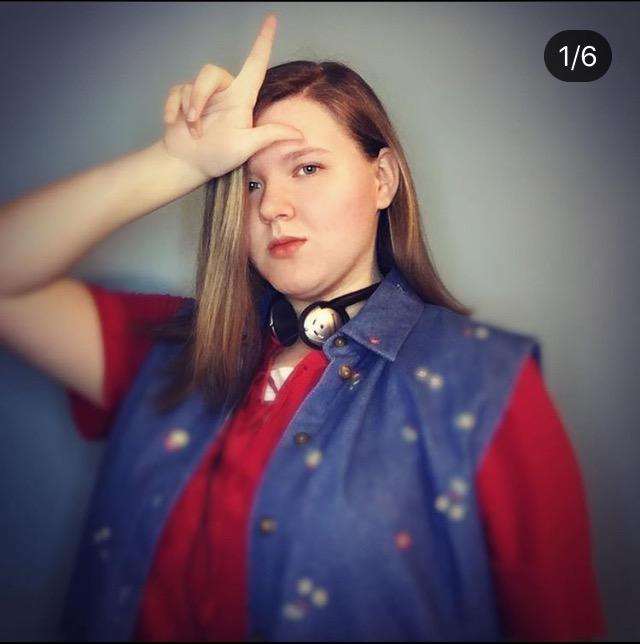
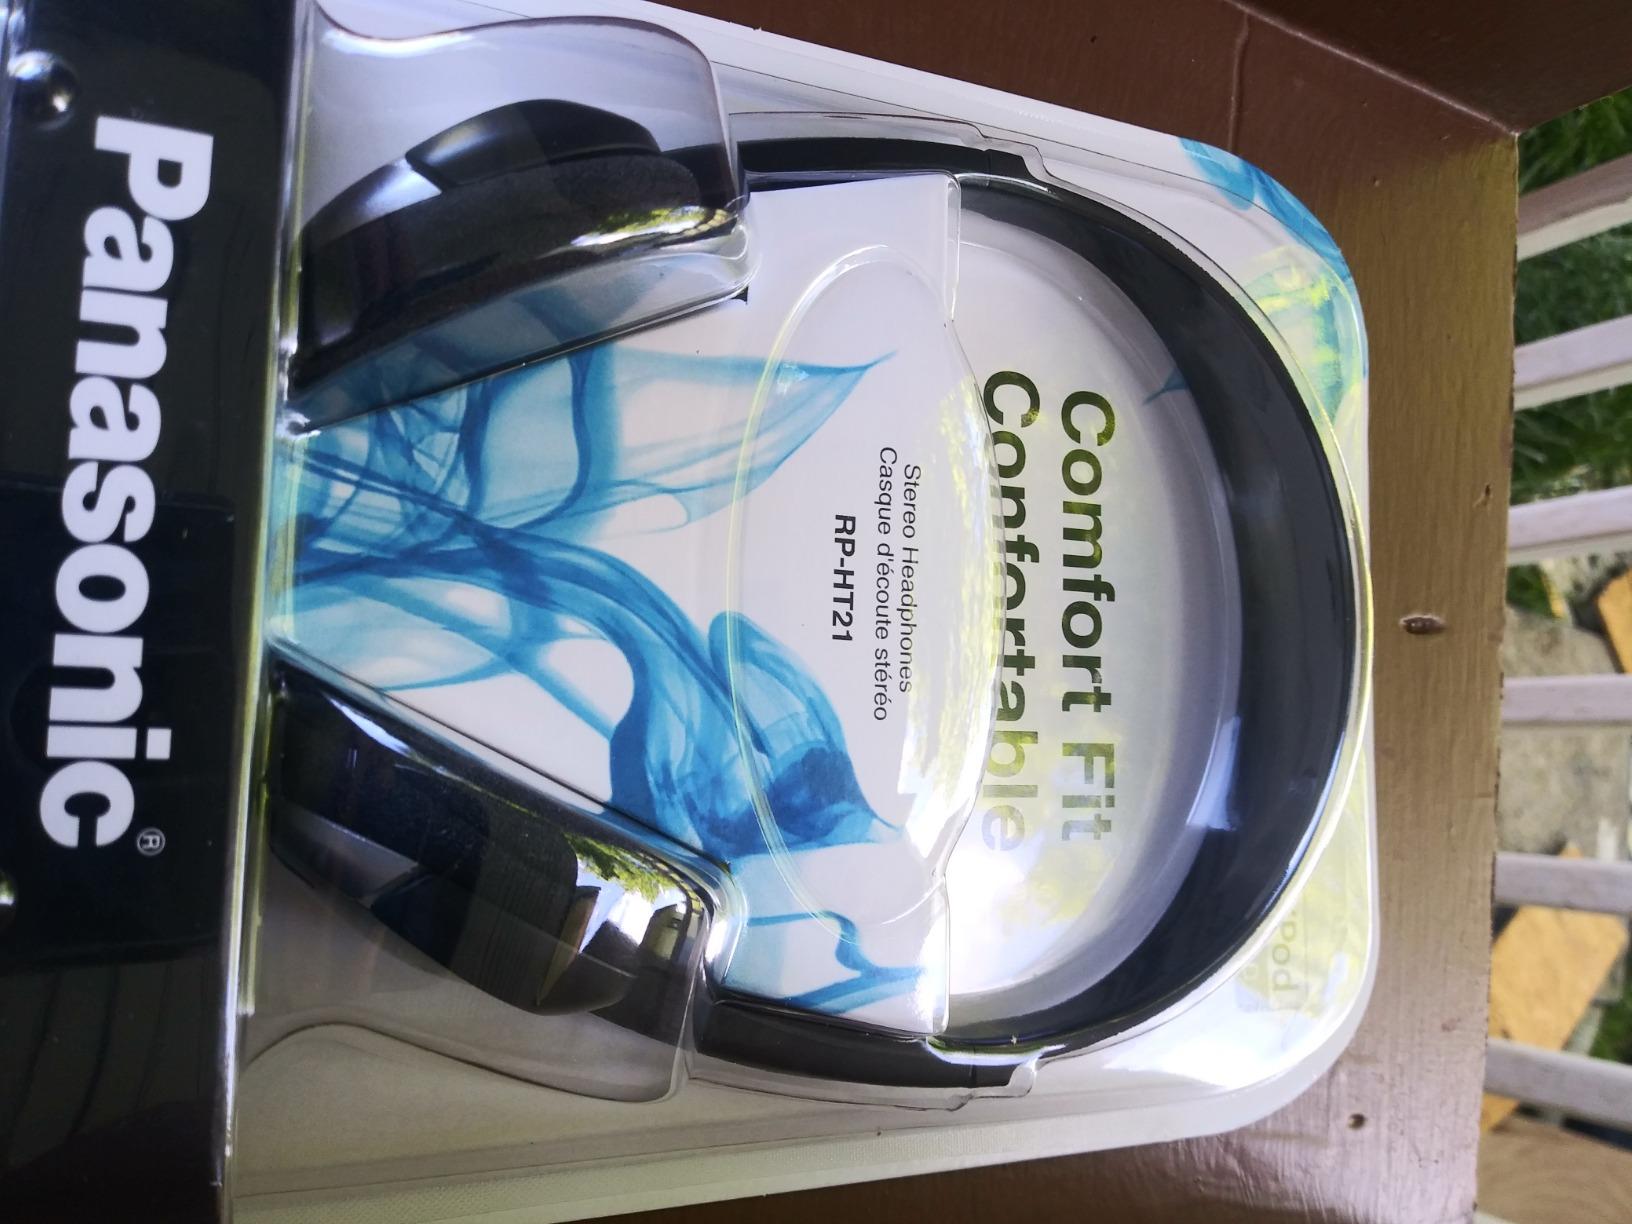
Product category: headphones
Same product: yes